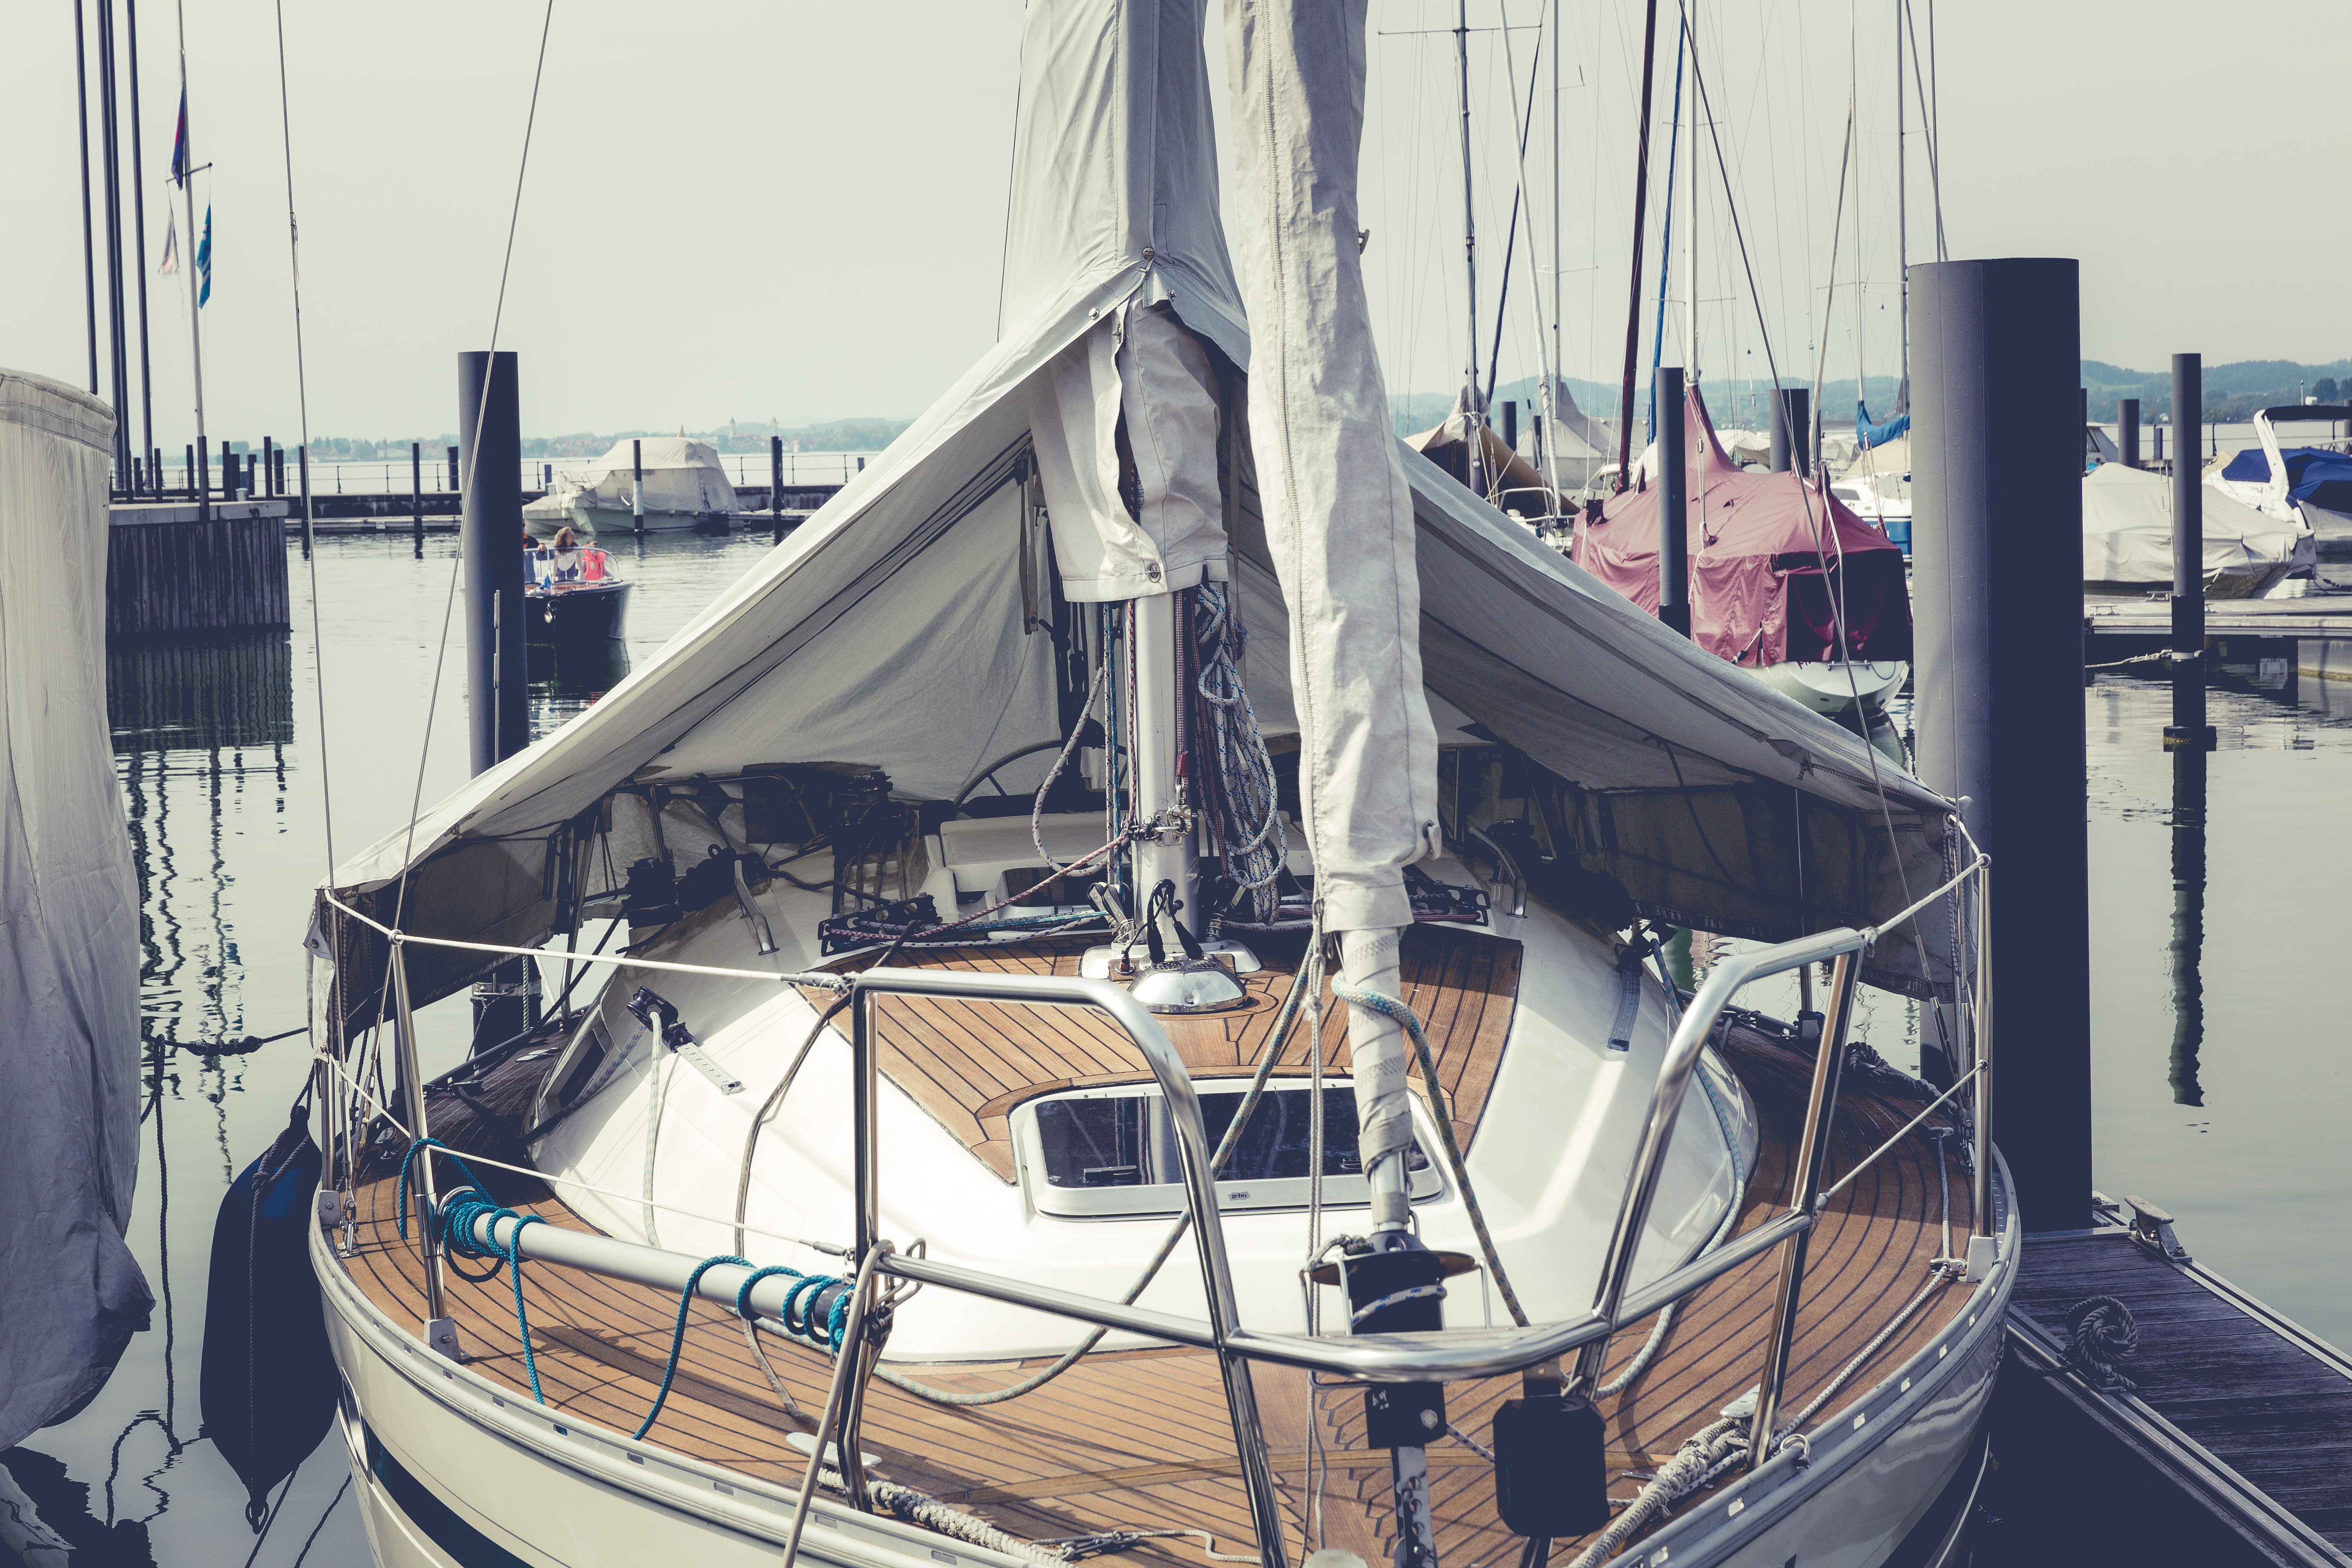
sea, water, ocean, dock, boat, ship, vehicle, mast, sailing, yacht, harbor, harbour, port, sailboat, boats, sail, watercraft, schooner, sailing ship, caravel